Reding Fountain

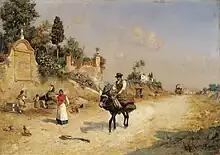
"Reding Fountain", 1885. Oil on canvas by Guillermo Gómez Gil, conserved in the Carmen Thyssen Museum.

In 1806, with Theodor von Reding as mayor of Malaga, it was restored to its current appearance and its current name, in honour of the mayor. From this restoration came the basin and the fish figurehead that the fountain has today. In 1841, the Muriel Estate, whose land surrounded the Reding Fountain, was acquired by the industrialist Juan Giró to build his residence, the Giró Estate, of which only the retaining wall next to the Reding Fountain remains.